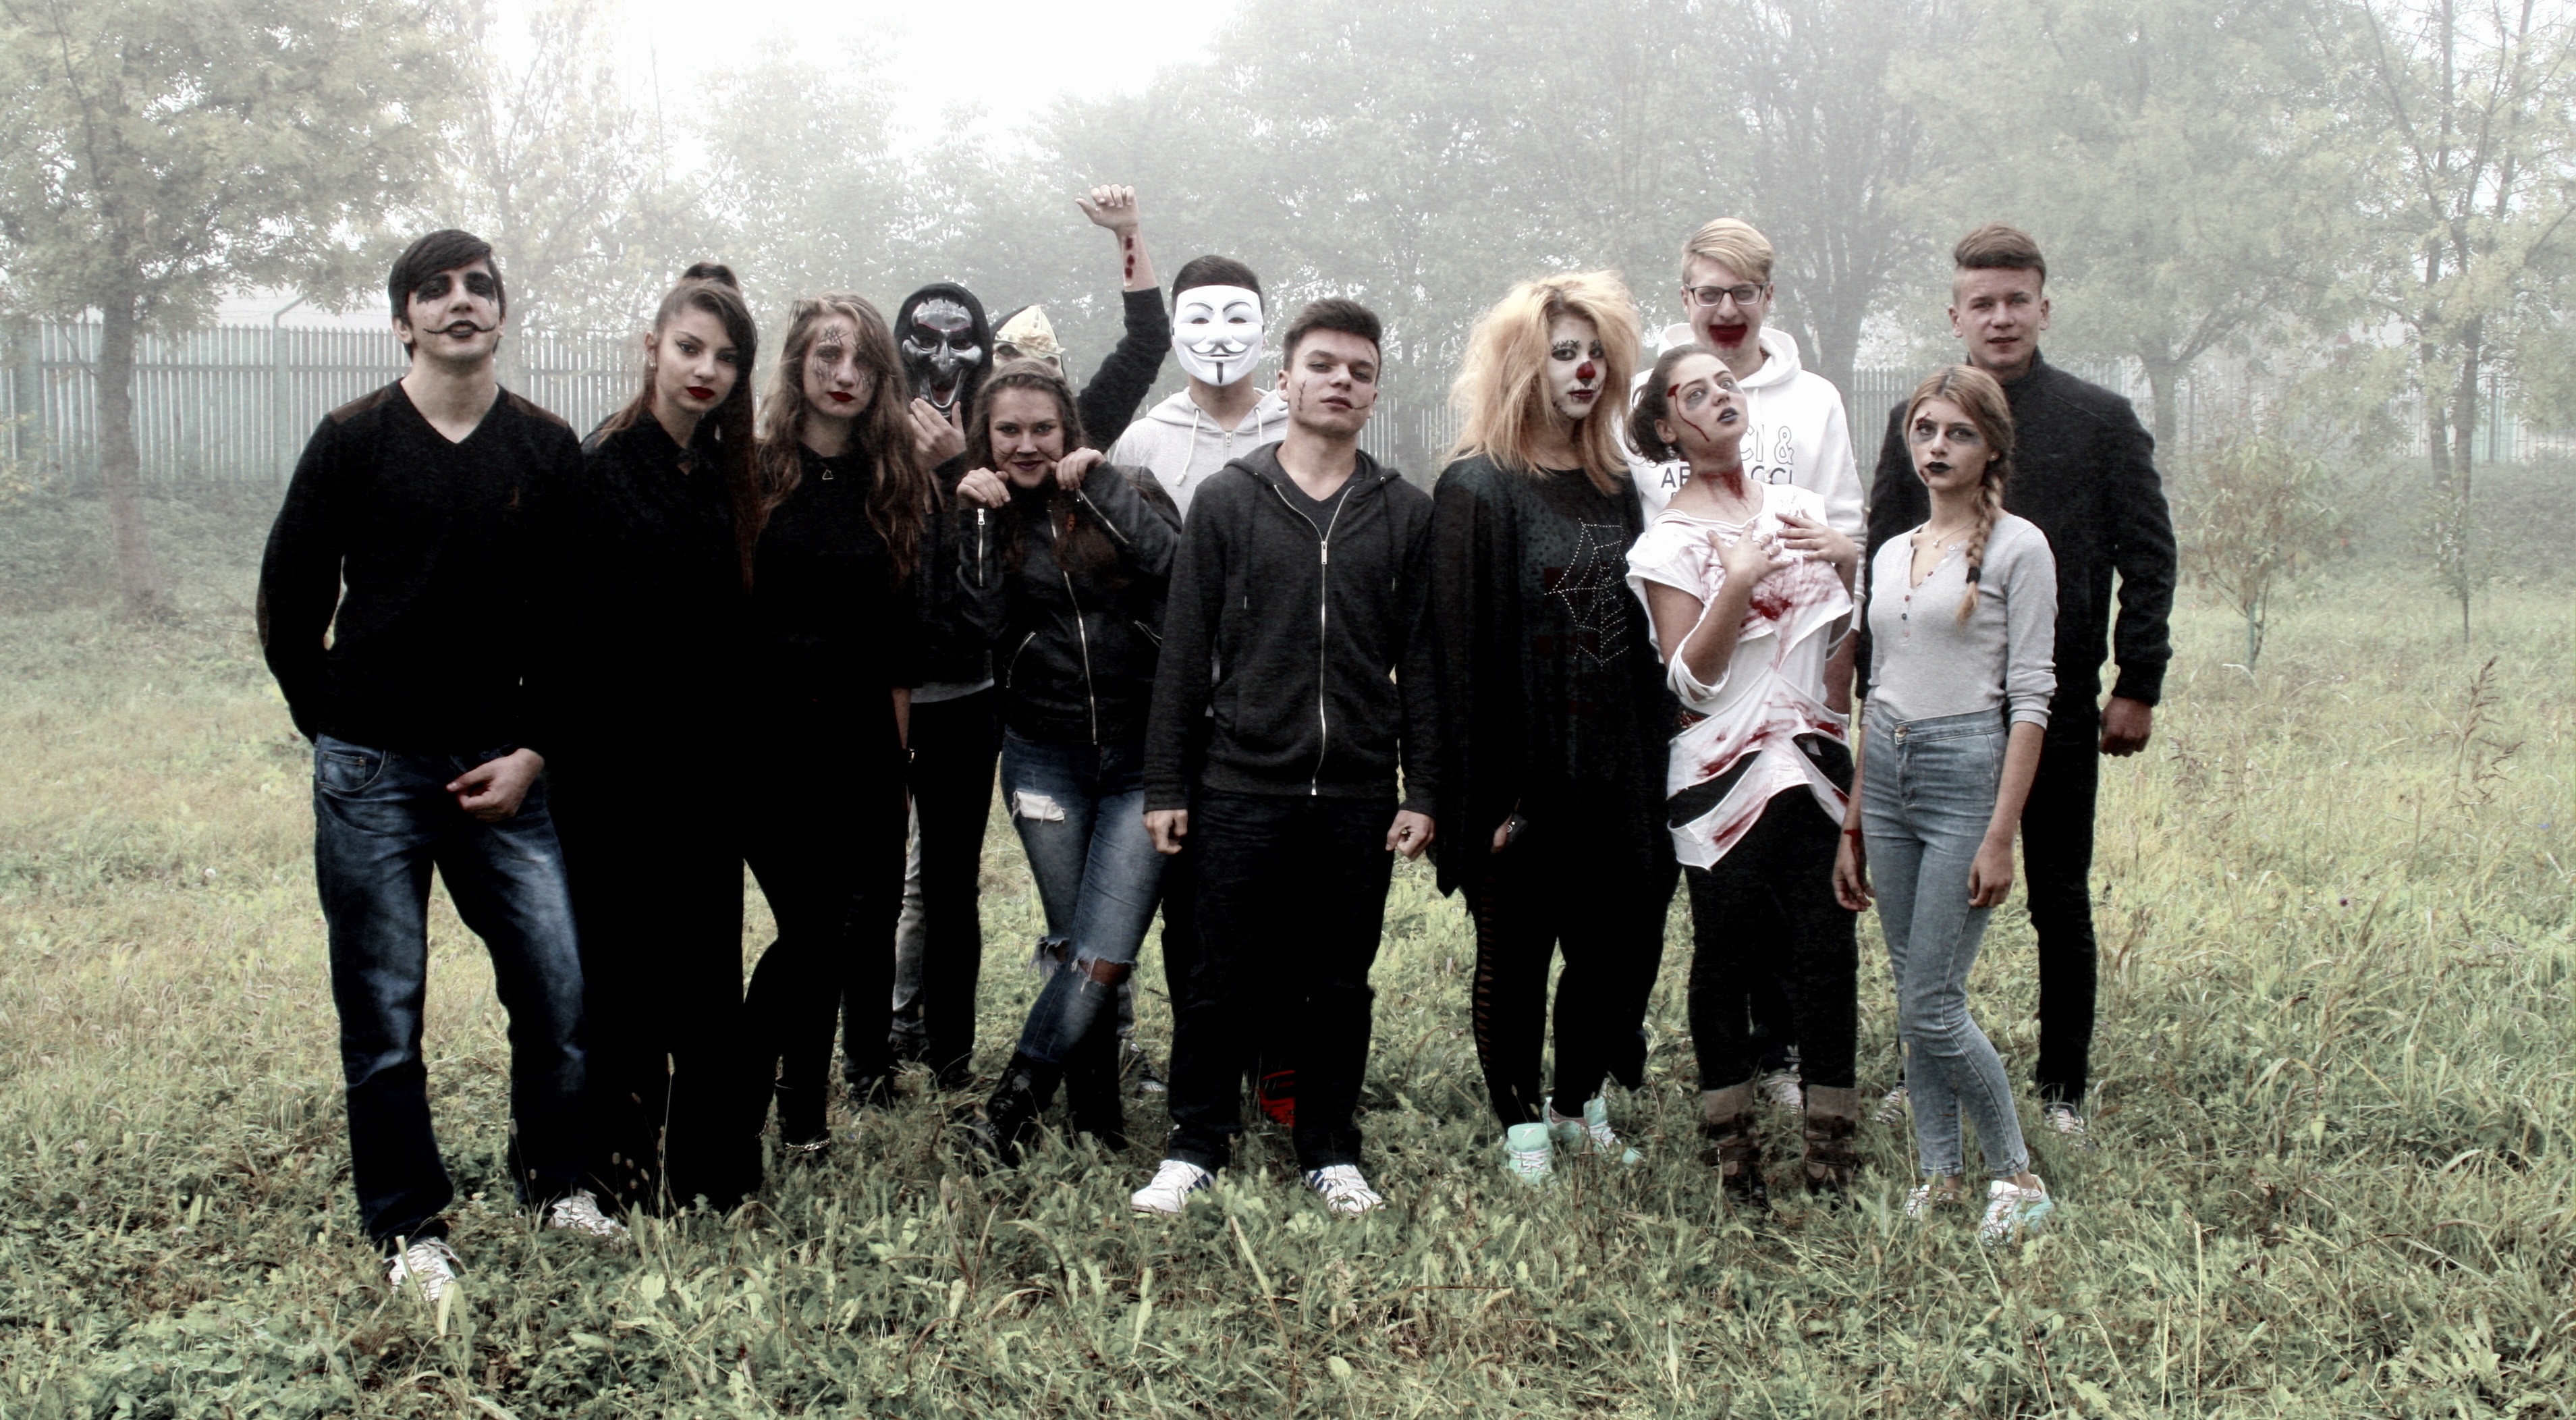
group, people, halloween, family, horror, movie, the gang, social group